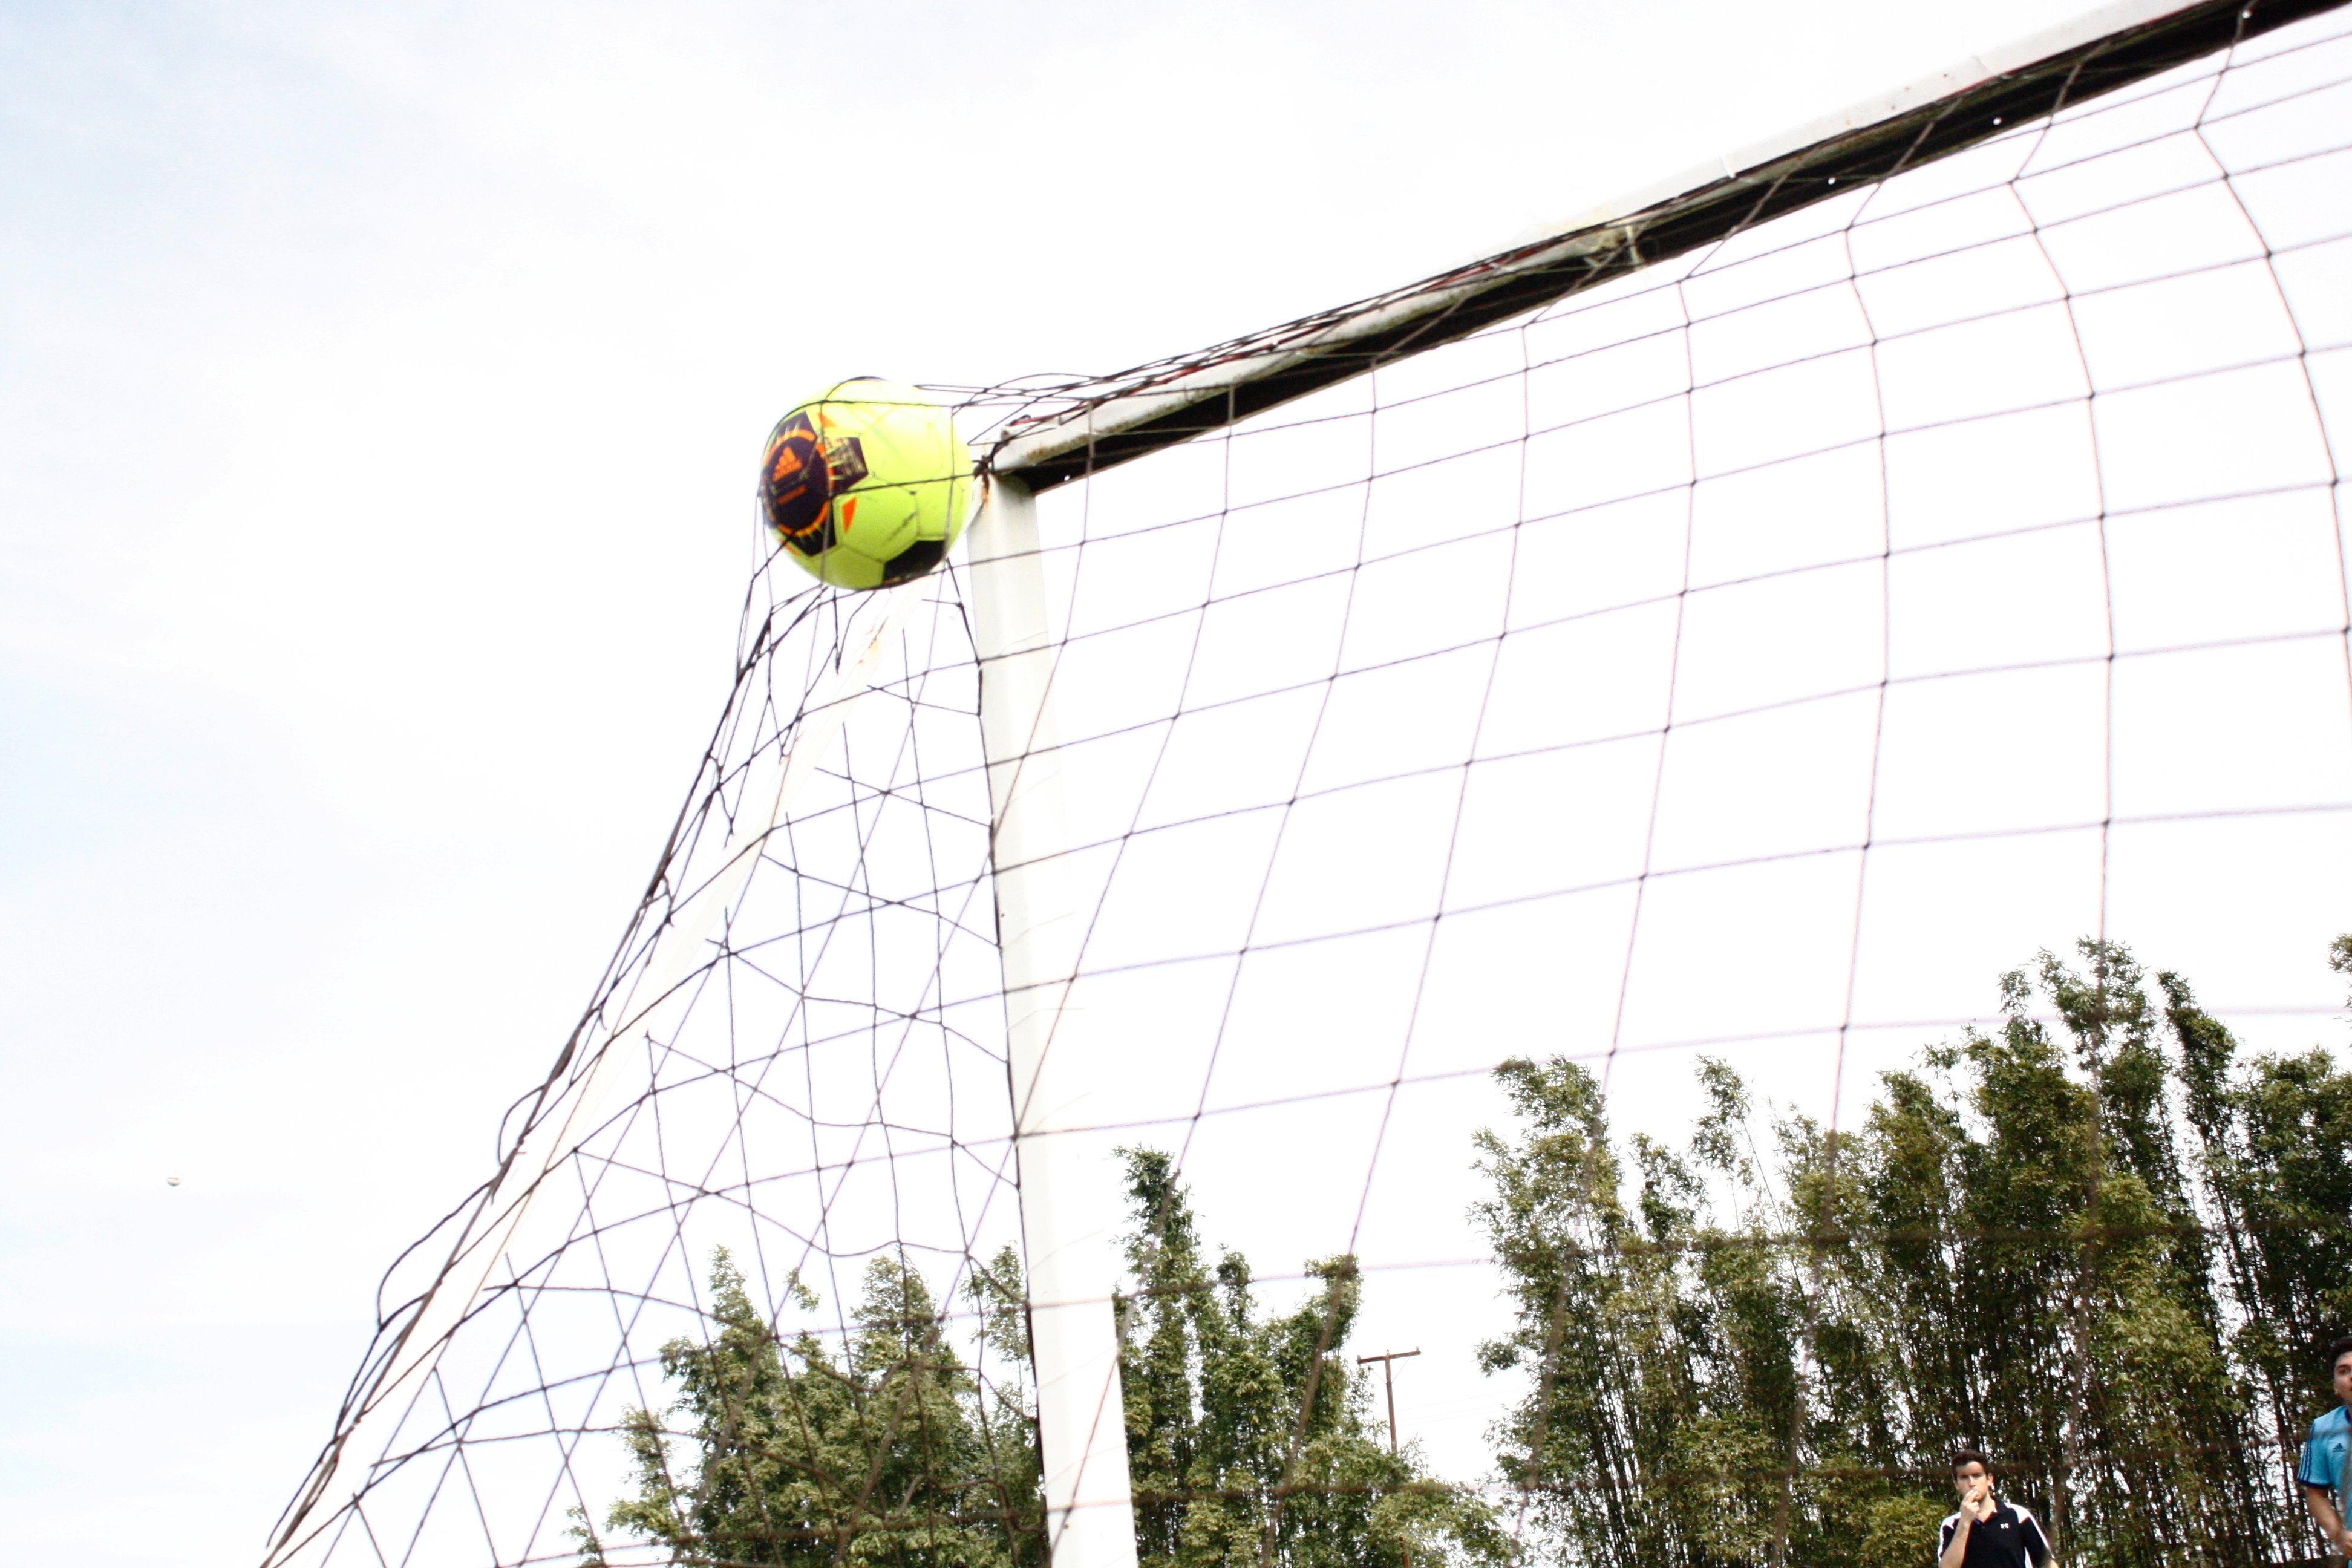
game, balloon, mast, soccer, electricity, football, energy, net, network, porter, gol, golazo